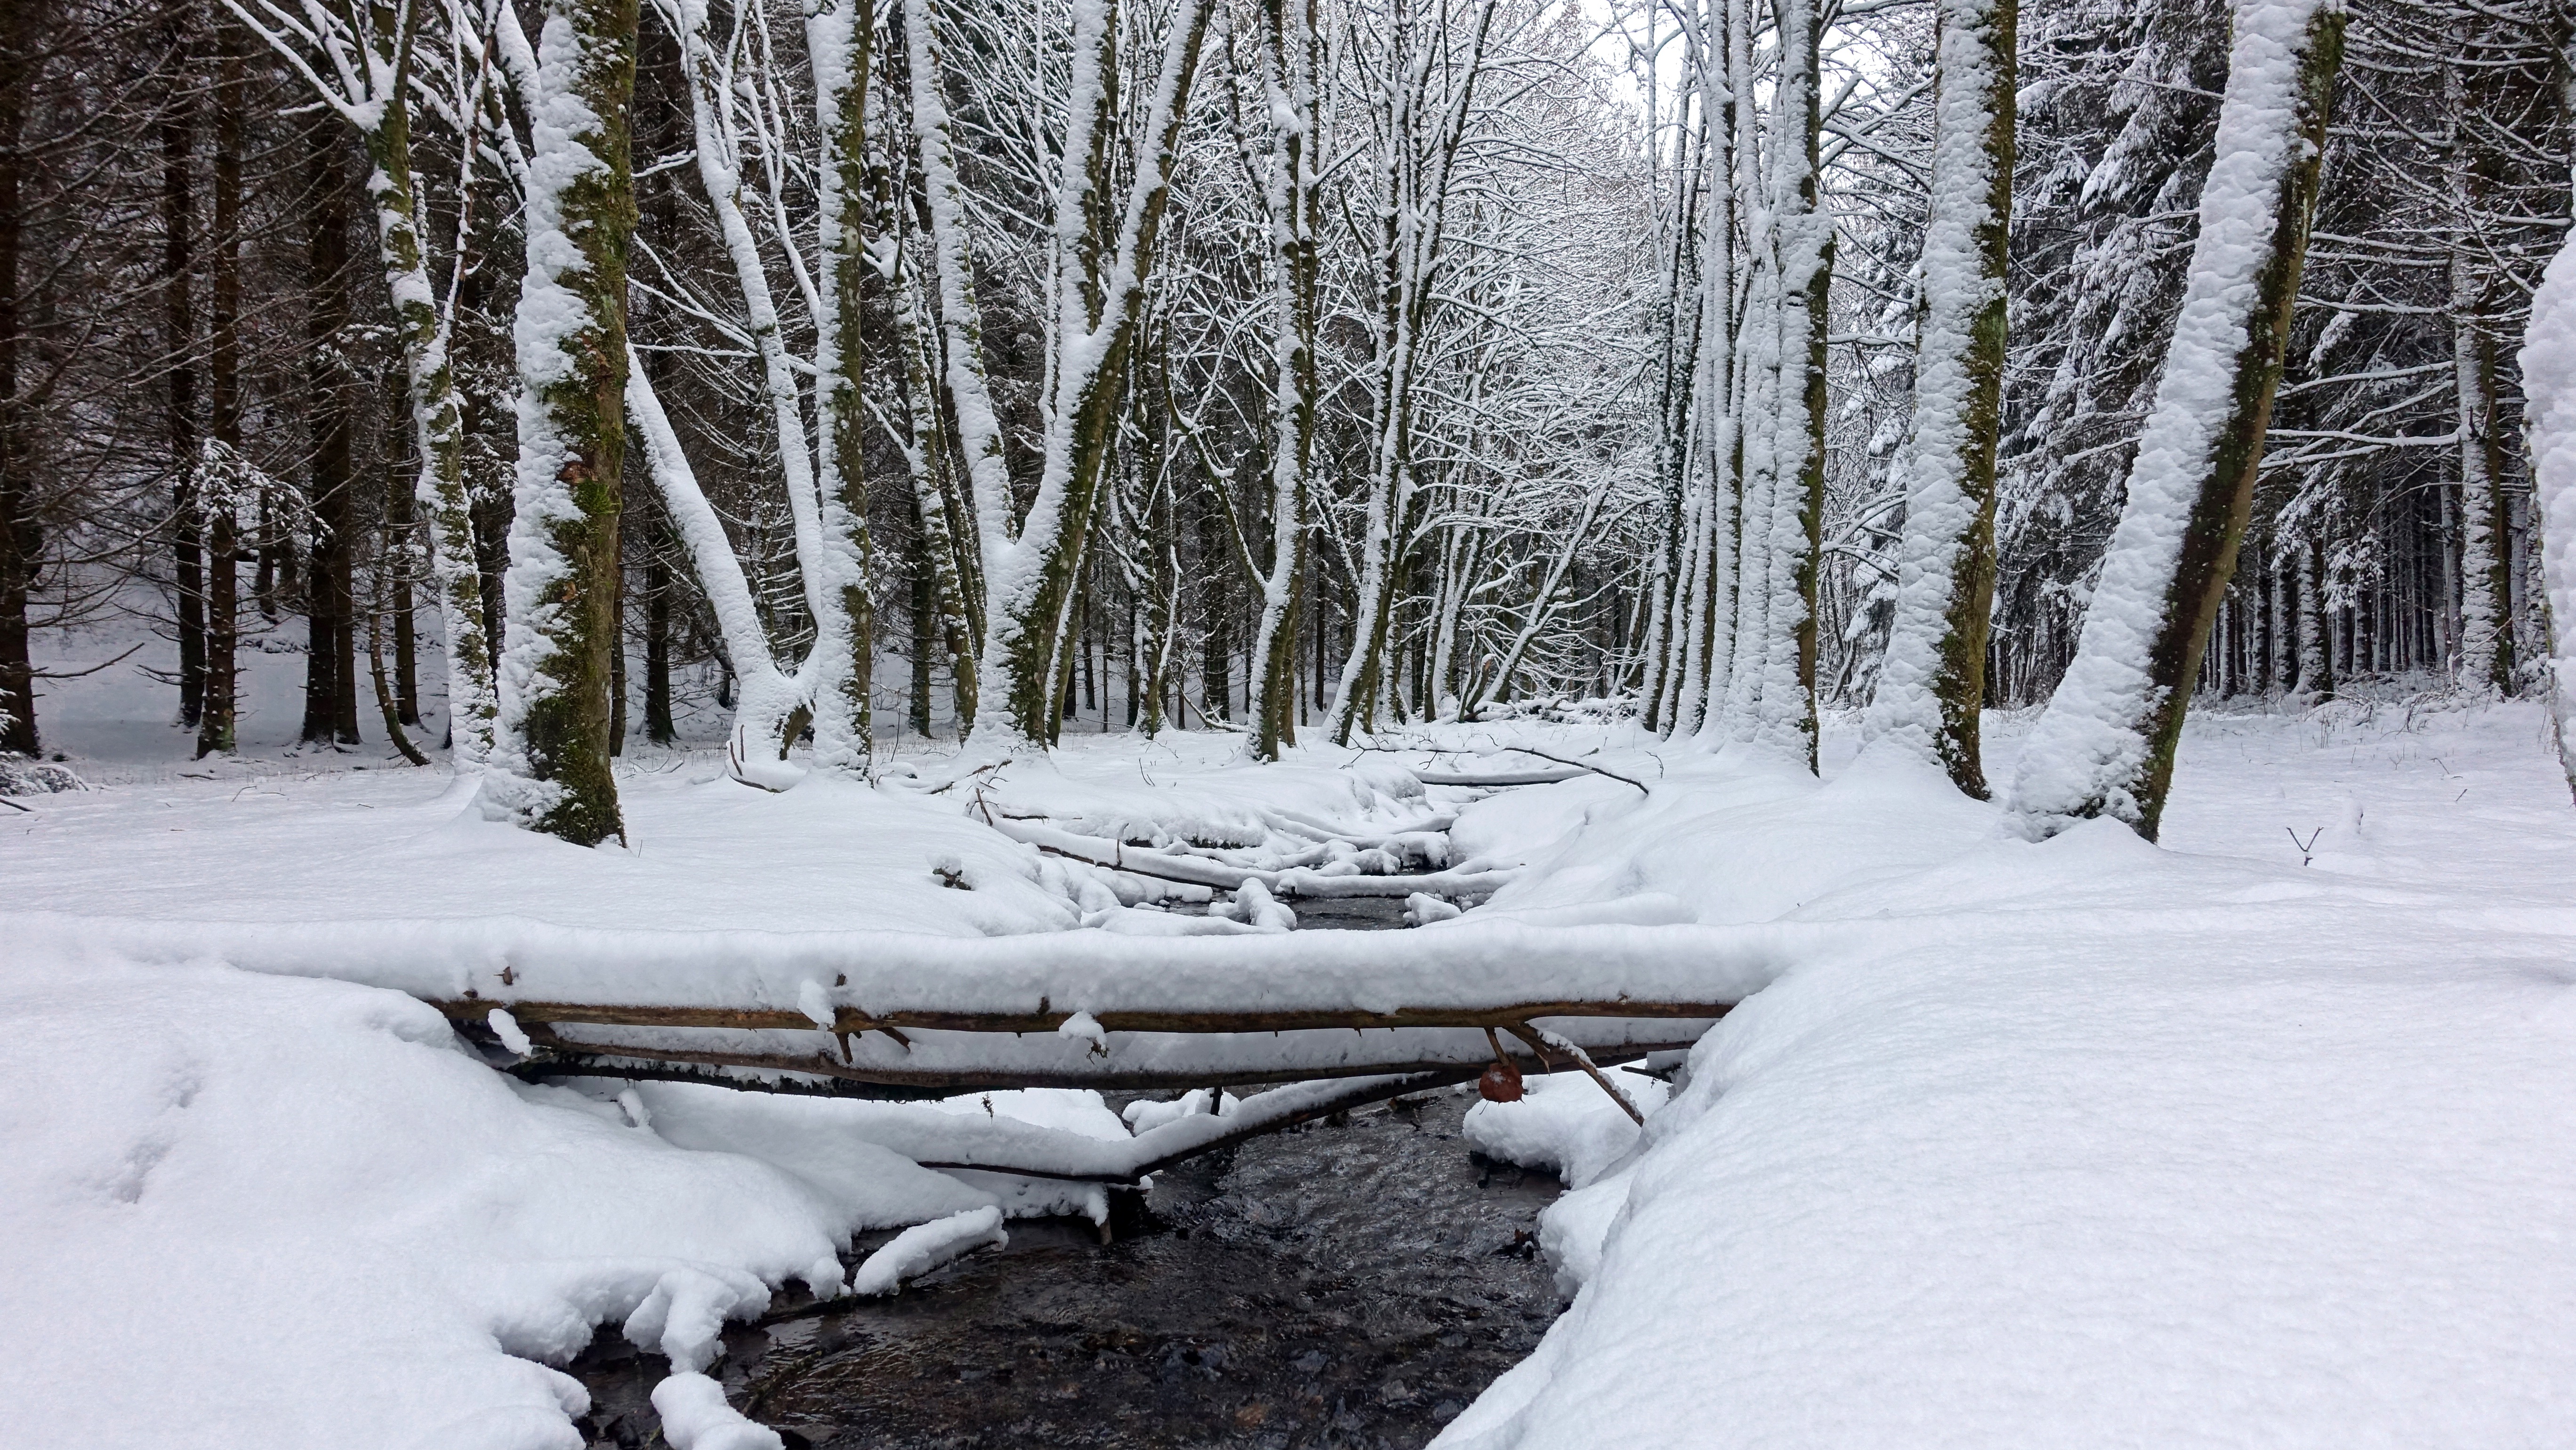
tree, forest, branch, snow, winter, white, river, weather, season, winter landscape, footwear, blizzard, freezing, snowy trees, landscape snow, woody plant, winter storm